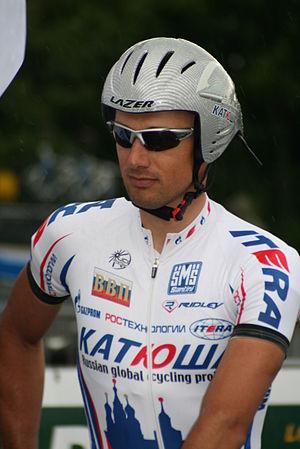
László Bodrogi, durant les Quatre jours de Dunkerque 2009, à Douai